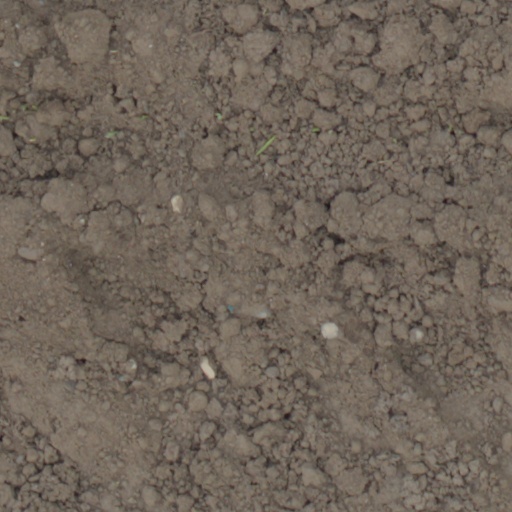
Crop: wheat